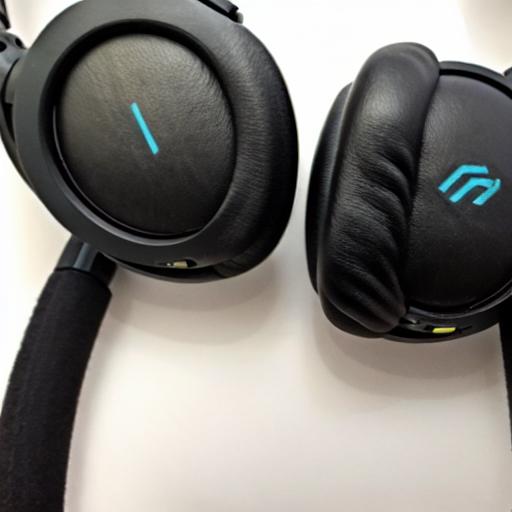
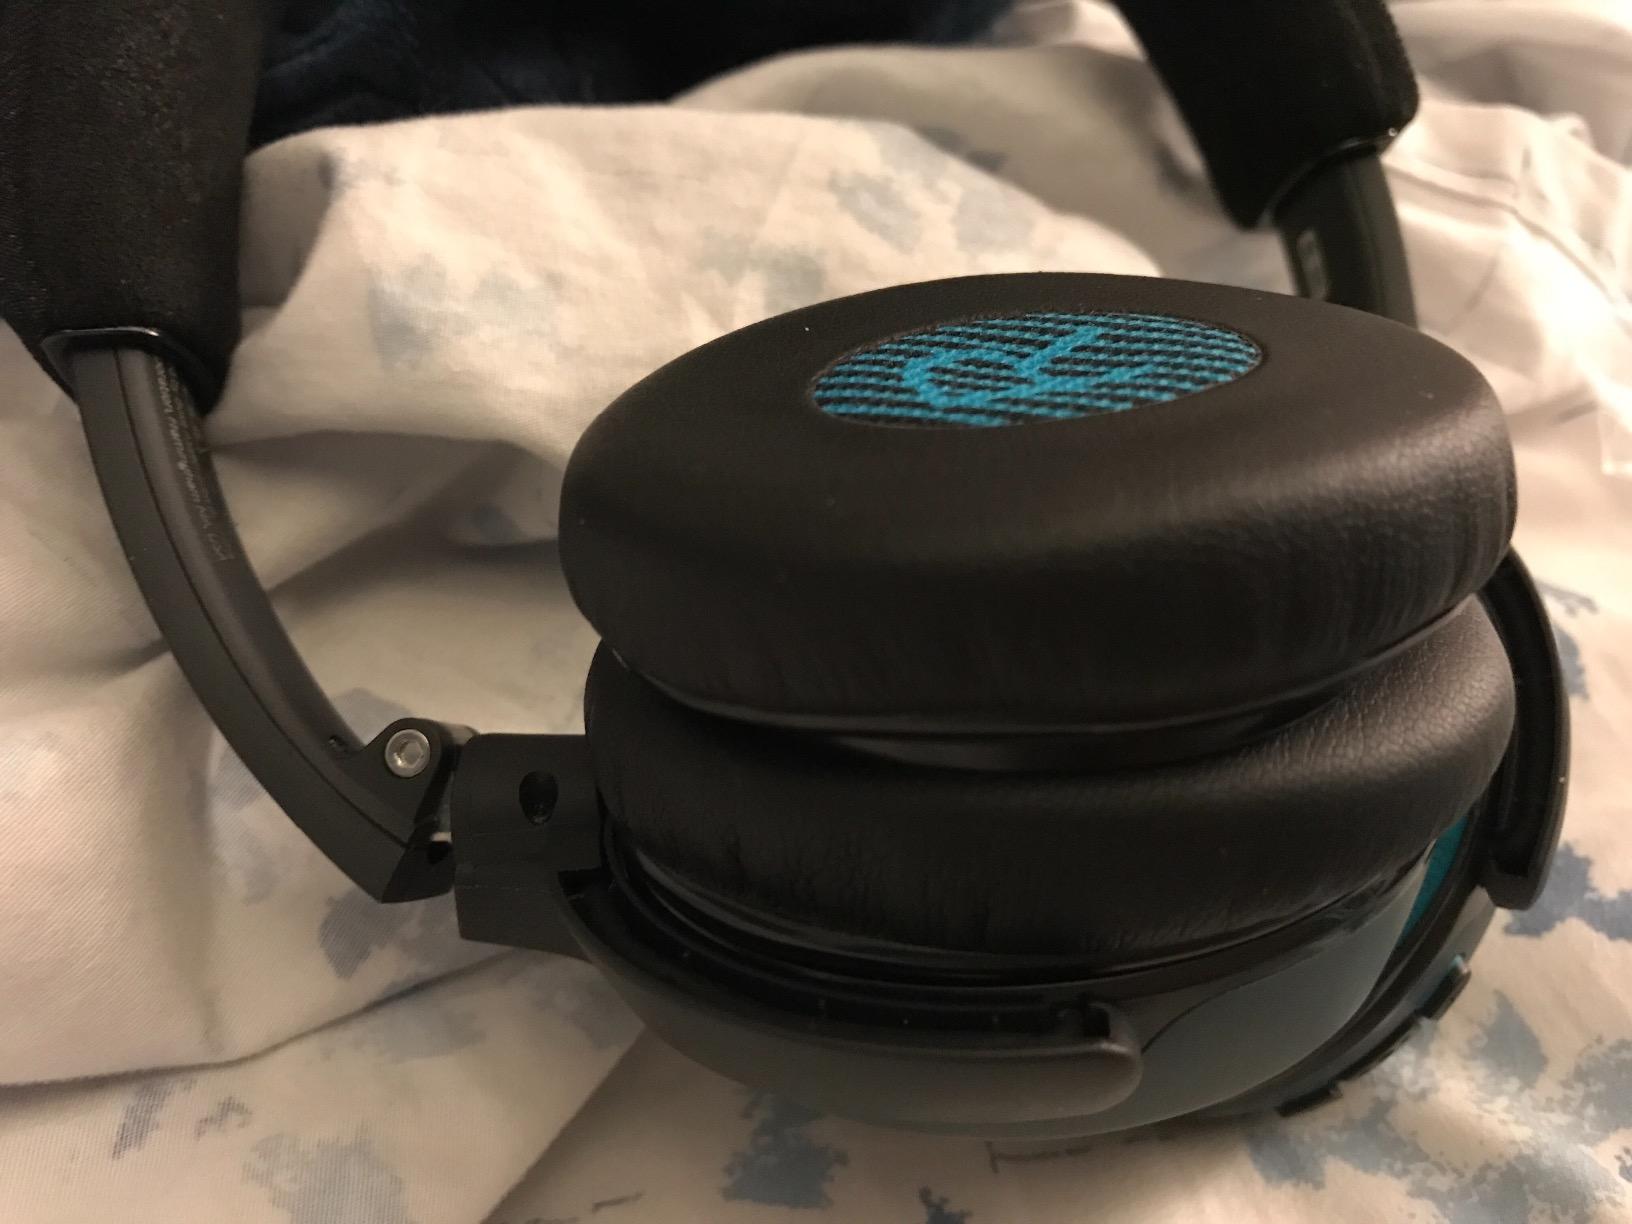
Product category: headphones
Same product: no